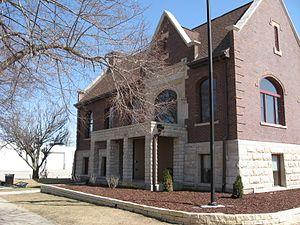
La ville américaine de Marengo est le siège du comté d’Iowa, dans l’État de l’Iowa. Elle comptait 2 535 habitants lors du recensement de 2000. La rivière Iowa passe au nord de la localité.